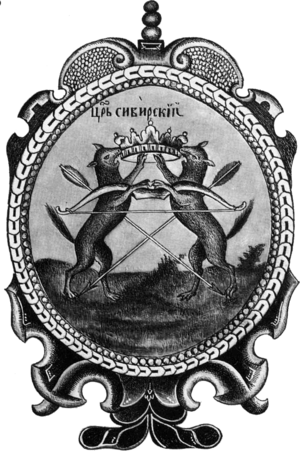
Le gouvernement de Sibérie est une division administrative du Tsarat de Russie puis de l’Empire russe s’étendant sur une partie de l’Oural et la Sibérie. Sa pour capitale était la ville de Tobolsk. Créé en 1708 le gouvernement exista jusqu’en 1782.